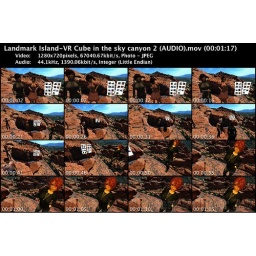
Landmark Island-VR Cube in the sky canyon 2 (AUDIO).mov